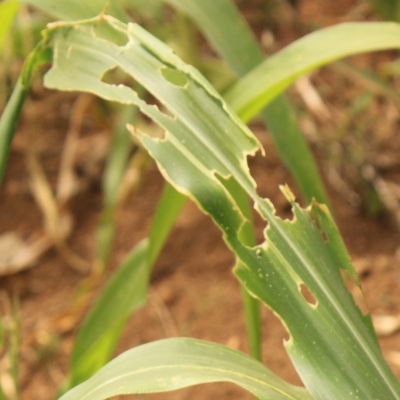
Crop: Maize
Condition: streak virus